Queen's Cross Church, Glasgow

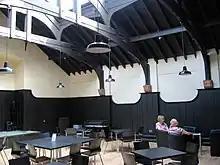
Church hall.

After the church was decommissioned in the 1970s, unlike many churches which were converted to theatres, apartments or demolished and because of the popularity of Mackintosh's work, the church became home of the Charles Rennie Mackintosh Society, which owns and operates the church as a tourist attraction.